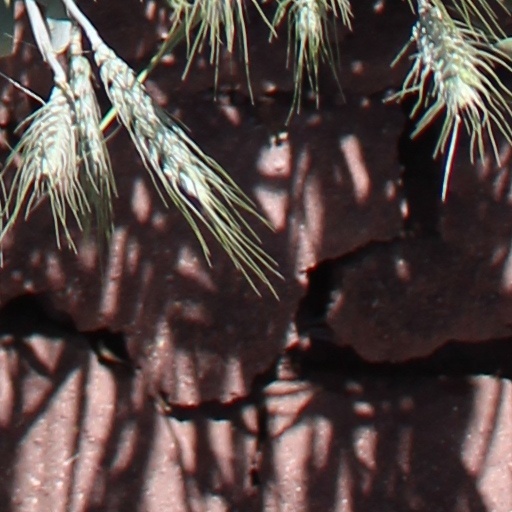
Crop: wheat